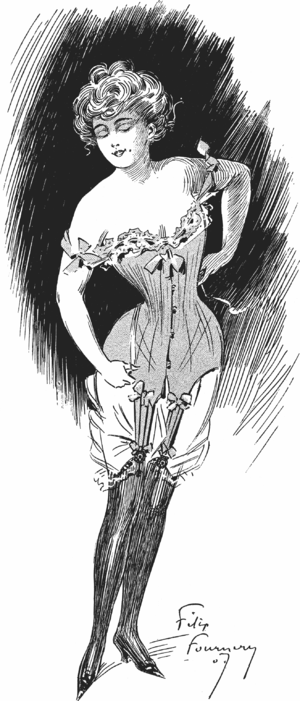
Le mot guêpe désigne plusieurs sortes d'insectes hyménoptères ayant généralement un abdomen jaune rayé de noir et dont la femelle porte un dard venimeux.